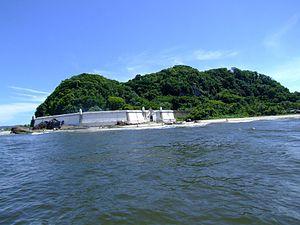
L'Ilha do Mel est une île brésilienne située à l'embouchure de la baie de Paranagua dans l'État du Parana.